Raymond Peak

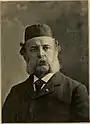
Raymond

The Whitney Survey named this landform in 1865, and the toponym has been officially adopted by the U.S. Board on Geographic Names to honor Rossiter W. Raymond (1840–1918), an American mining engineer, legal scholar and author. His books contained reports about the state of mining activity in Alpine County. The names of nearby geographical features such as Raymond Lake, Raymond Canyon Creek, Raymond Meadows, and Raymond Meadows Creek are derived from the peak.